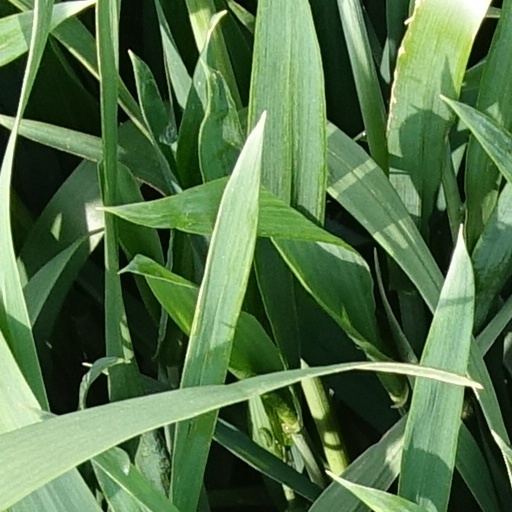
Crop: wheat